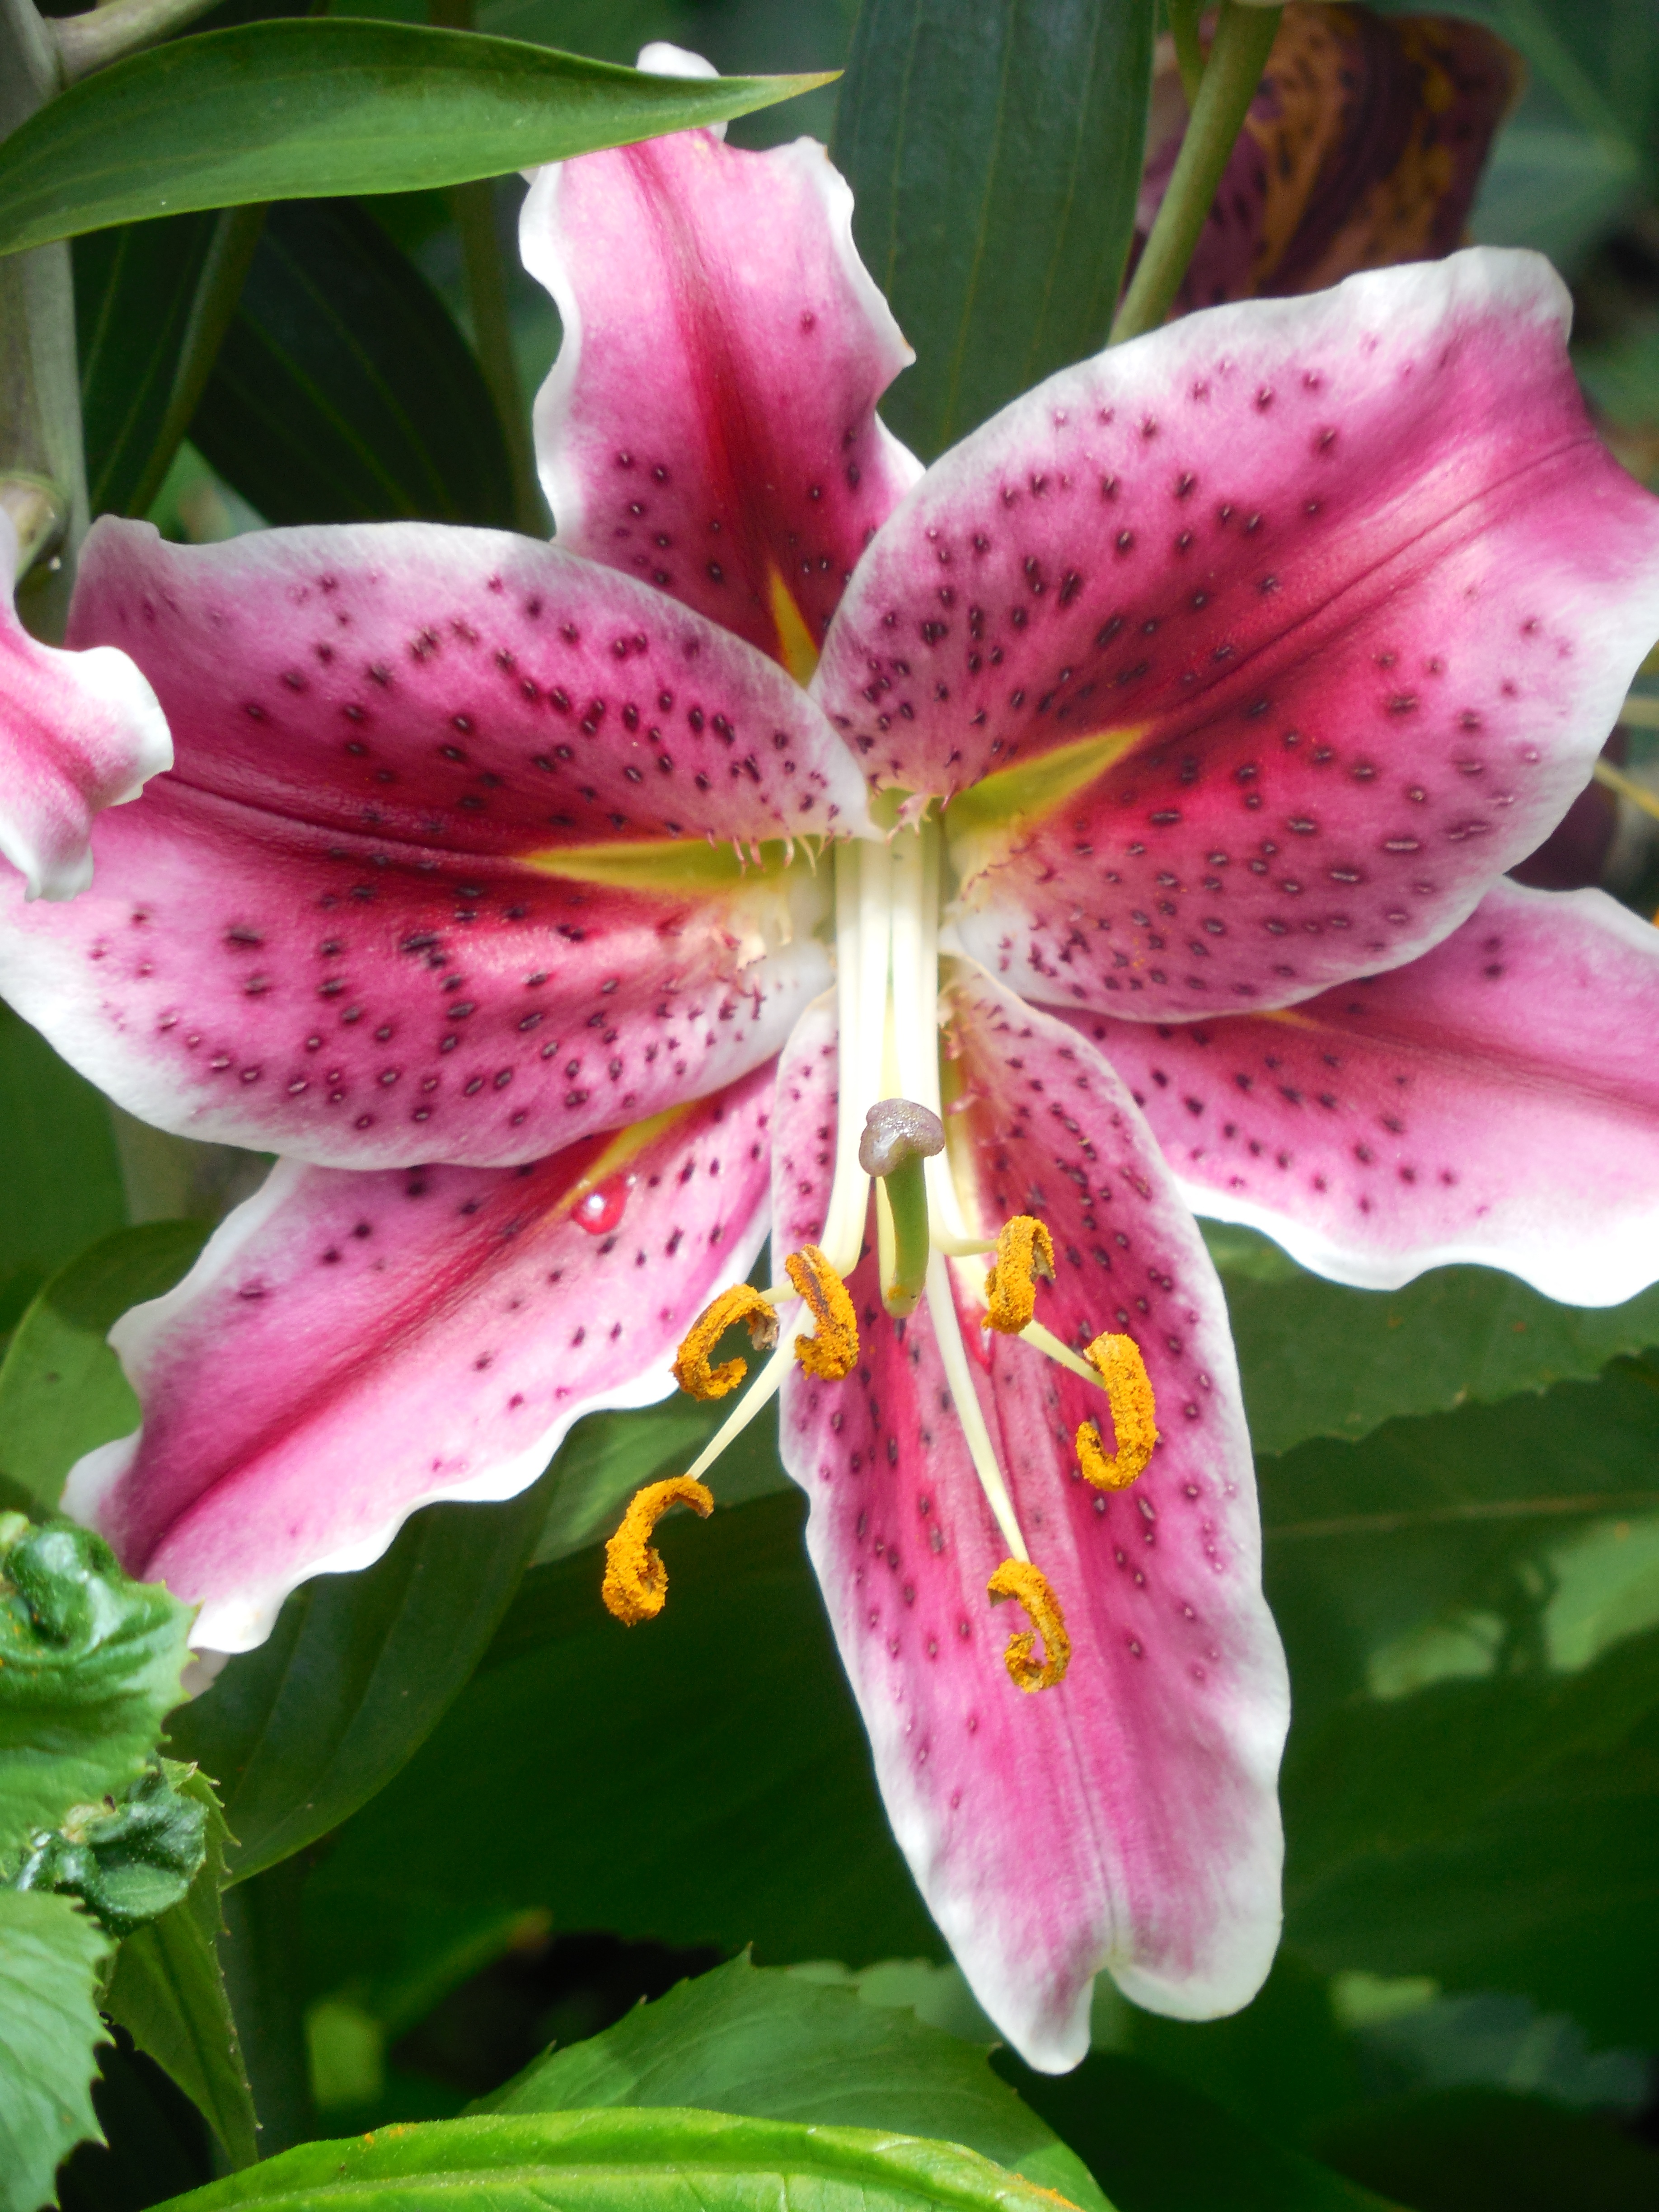
nature, blossom, plant, leaf, flower, petal, bloom, summer, floral, asian, orange, pollen, spring, green, natural, botany, blooming, colorful, yellow, garden, pink, flora, perennial, leaves, gardening, vivid, pistil, stamen, springtime, lily, bud, tender, early, lilium, flowering plant, lily family, asiatic lily, asiatic, land plant